Domaine Huet

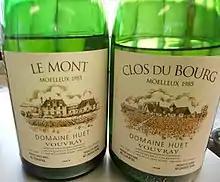
Vouvray AOC moelleux Domaine Huet 1985

Domaine Huet is a wine estate located in Vouvray, France, in the region of the Loire Valley. Founded in 1928 by Victor Huet and his son Gaston Huet, it is known for producing exceptional wines from chenin blanc.